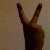
The image shows a hand gesture representing the number 2 in Indian Sign Language.